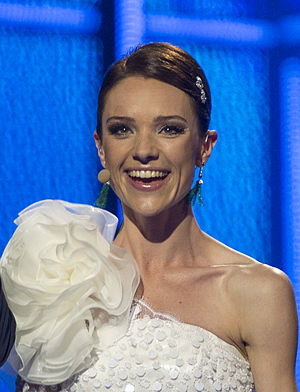
X Factor 2008 (Danmark)
X Factor 2008 var 1. sæson af den danske udgave af det britiske talentshow X Factor, der havde premiere den 4. januar 2008 på DR1. X Factor 2008 havde Thomas Blachman, Lina Rafn og Remee som dommere samt Lise Rønne som vært.